Battle of Temesvár

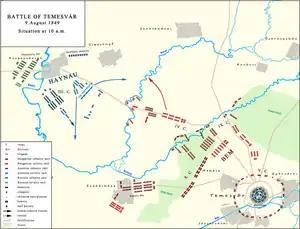
The battle of Temesvár (9 August 1849). The situation around 10 am

The III. corps, which departed from Nagyjécsa at 5 a.m., now arrived at the battlefield and started its deployment. Ramberg sent the Fiquelmont Dragoon Regiment to support Wallmoden's right wing, and ordered his infantry to cross the Aranka river and take position on the far side. The Wolf brigade was stationed on the right wing and the Dossen brigade on the left, while the Weigl cavalry brigade deployed to the right of them. When the Hungarian troops around Kisbecskerek retreated behind the Nyárád, around 10 a.m., it seemed that the battle had ended for that day, and Simbschen was ordered to move from Újbesenyő to the road heading to Temesvár, in order to keep an eye on the siege troops which had encircled the fortress.